Locust Grove (Rapidan, Virginia)

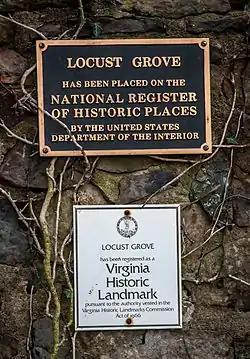
Locust Grove NRHP Marker, March 2013

Locust Grove, also known as the Goodwin Farm, is a historic home located at Rapidan, Culpeper County, Virginia. The original section was built about 1730, and expanded in at least four major building campaigns over the next half-century. It had its present configuration by 1840. The house is a -story, four-bay, log and frame structure featuring a central chimney, two-room plan main block flanked by early gable-end lean-tos and rear additions. It has a steep gable roof with modern dormers. It was renovated in the 1970s. Also on the property is a contributing mid-19th century smokehouse.